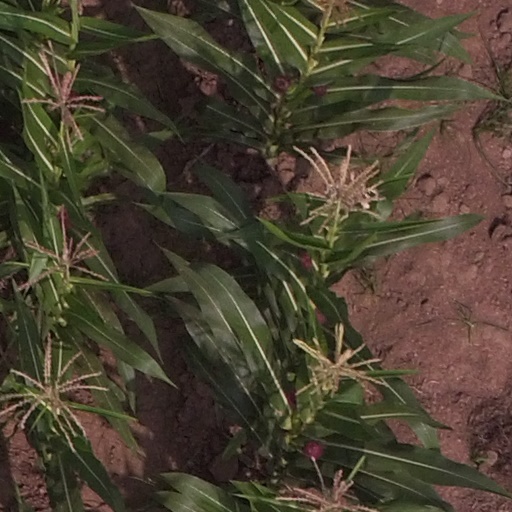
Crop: maize; corn